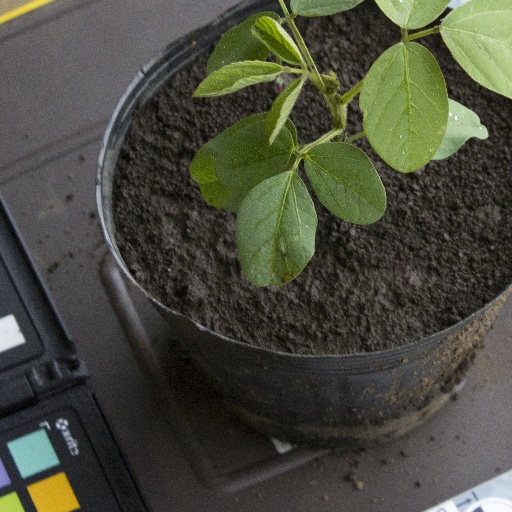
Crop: soybean